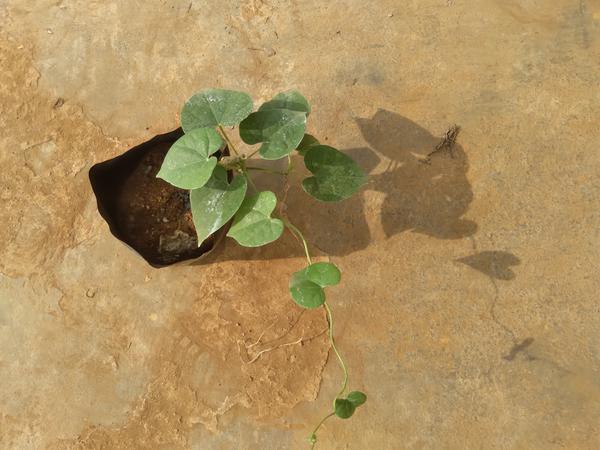
Plant: Amruta_Balli